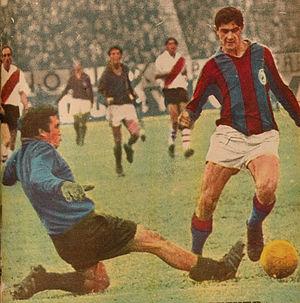
Rodolfo José "El Lobo" Fischer est un ancien joueur de football international argentin.